Larry Grenadier

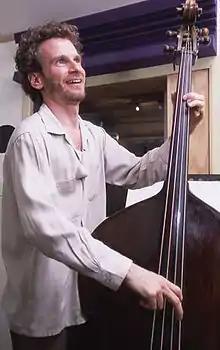

Larry Grenadier (born February 6, 1966, in San Francisco) is an American jazz double bassist.